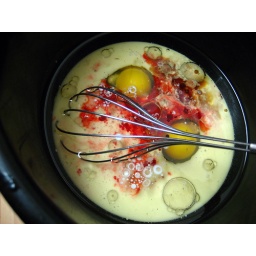
red velvet cake in progress...